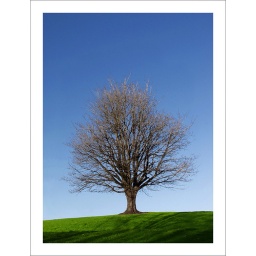
blue sky, saddle brown tree, green grass. simple elements in the frame.